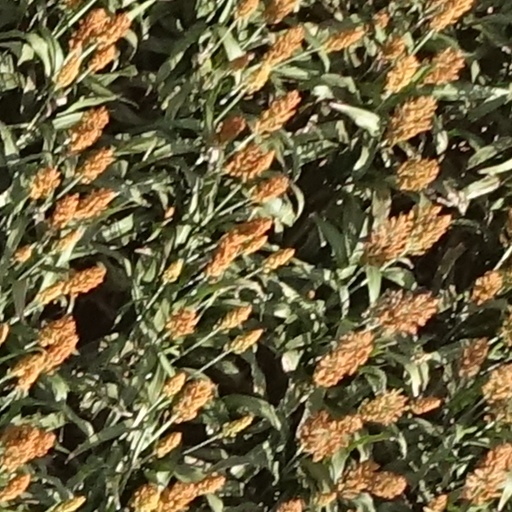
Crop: sorghum